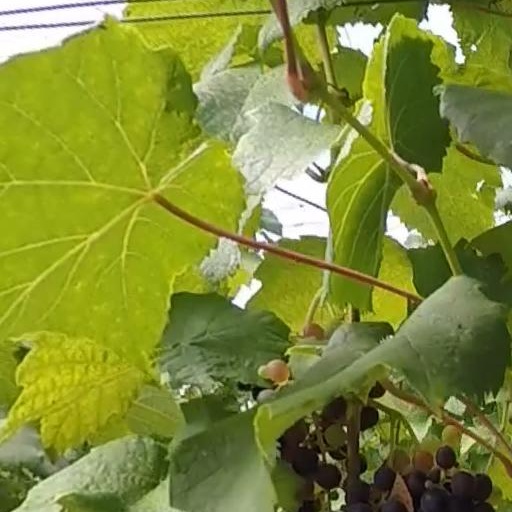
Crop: grape